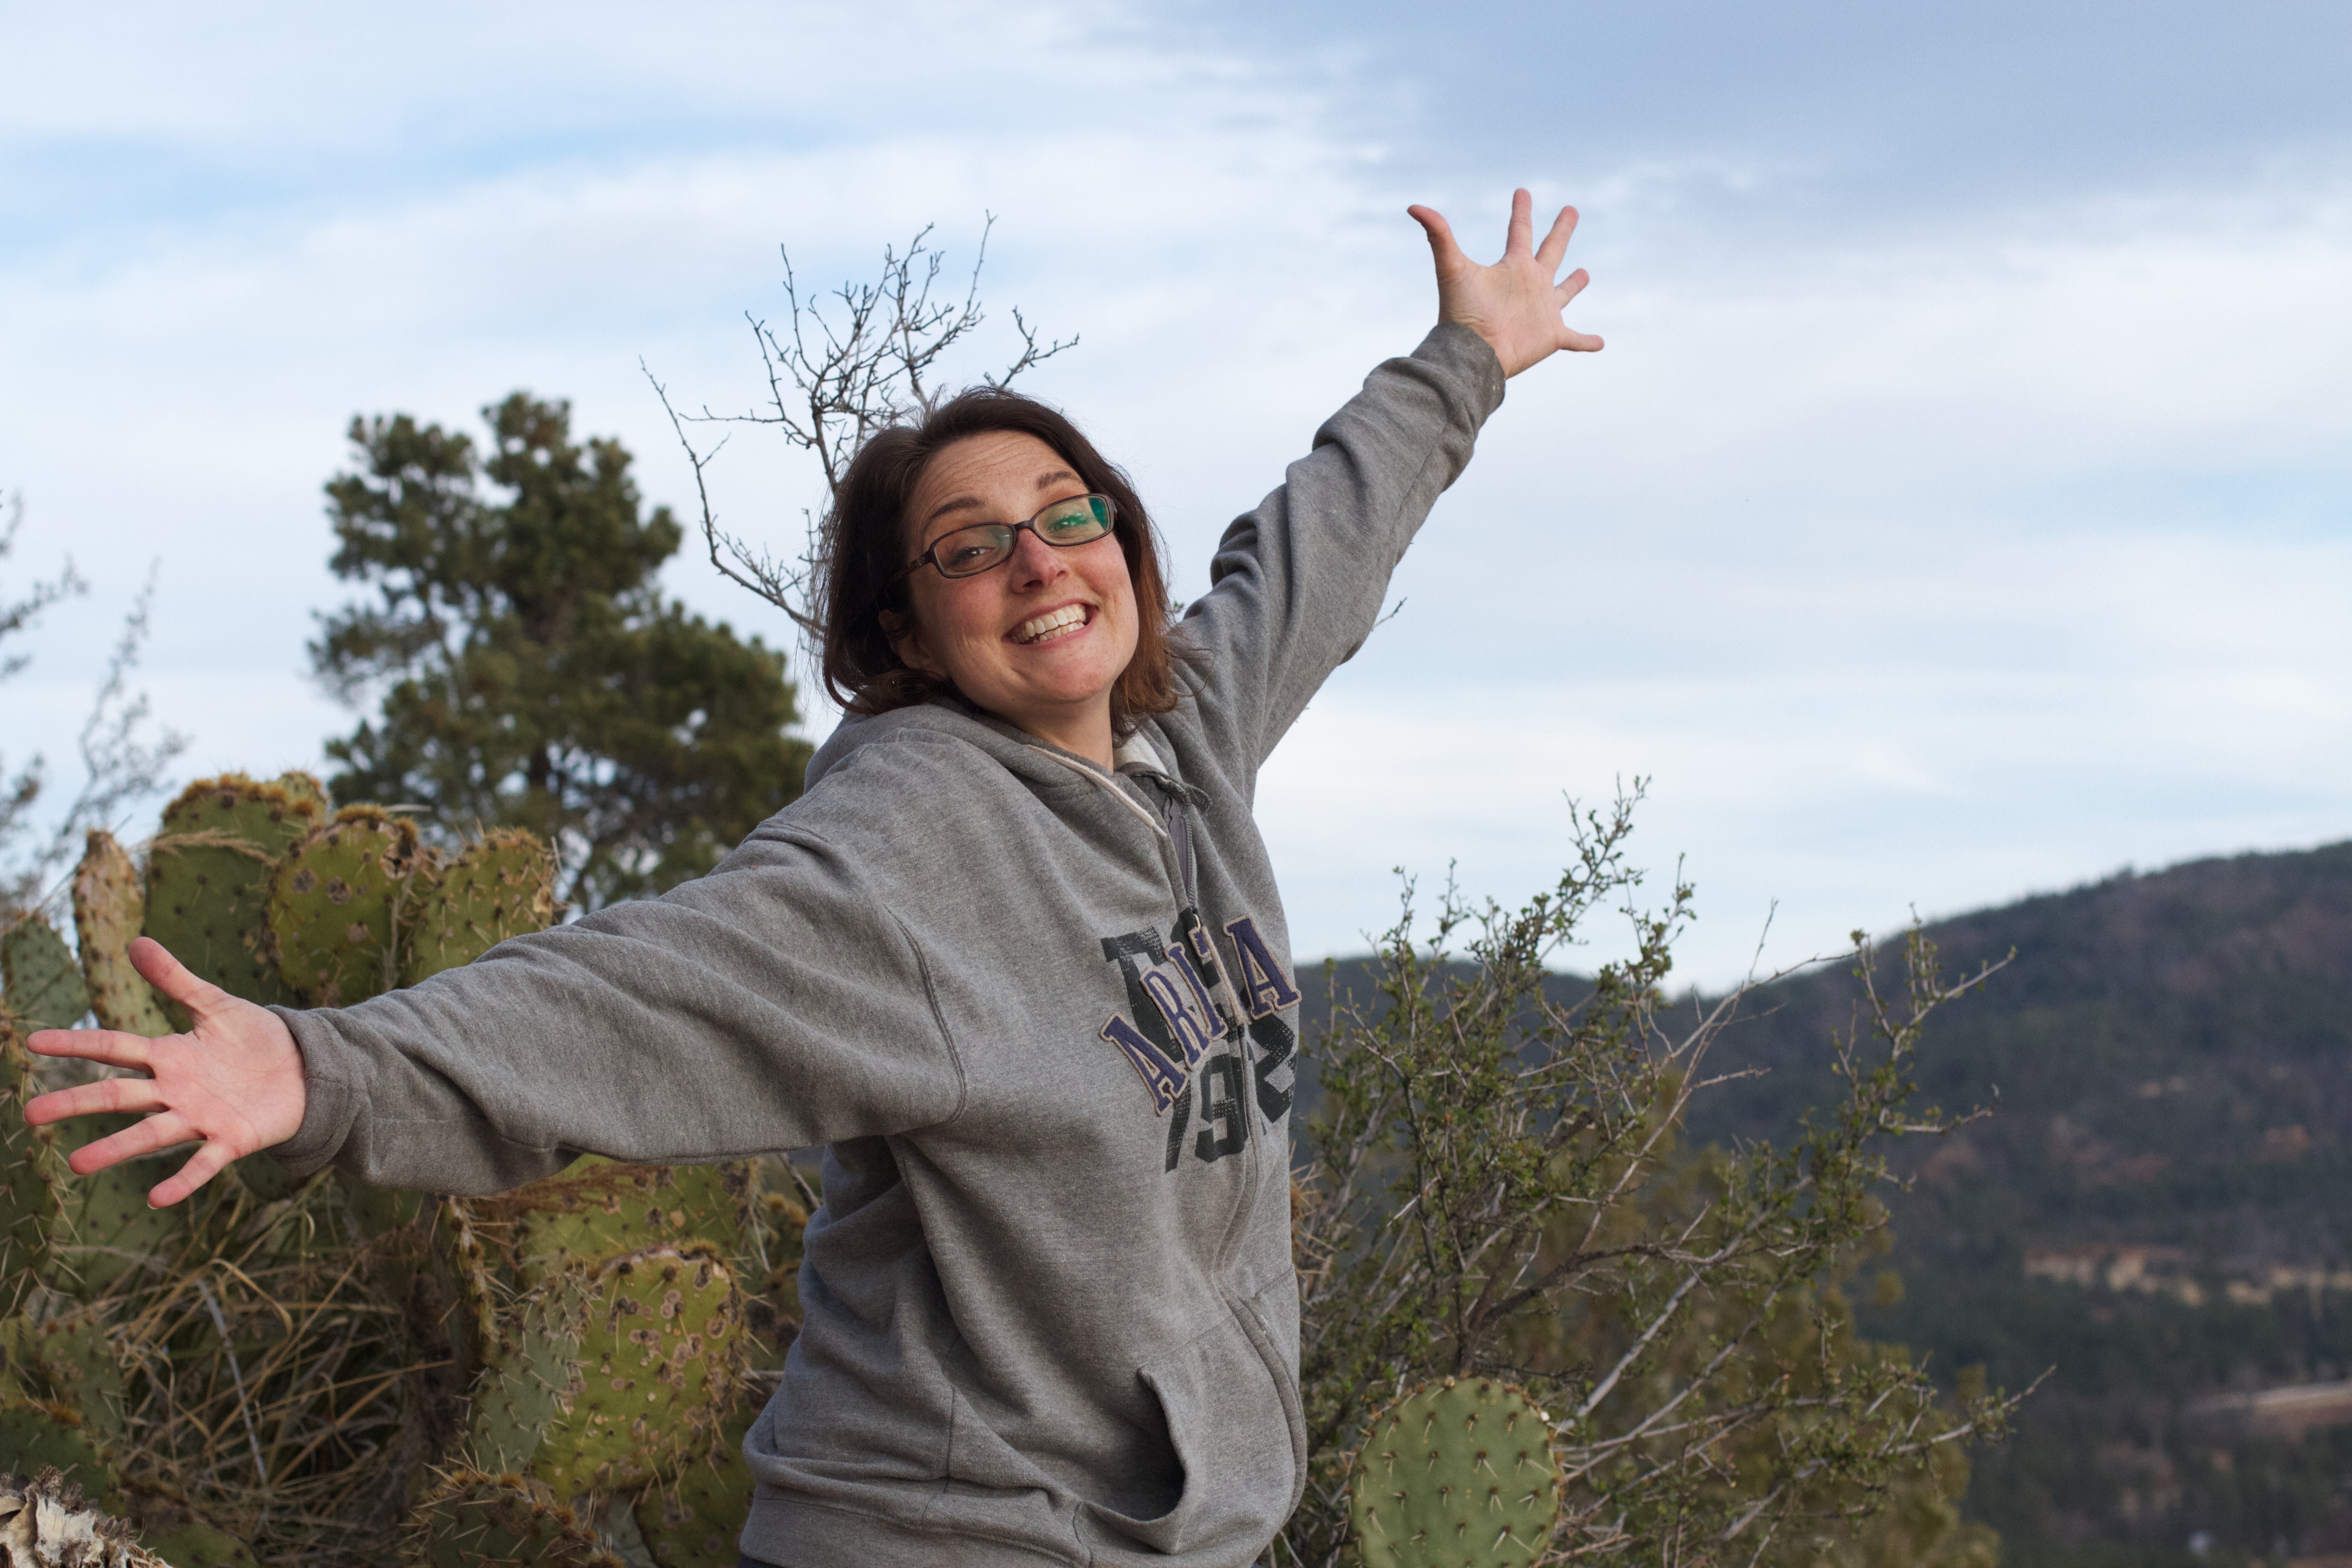
tree, adventure, cool image